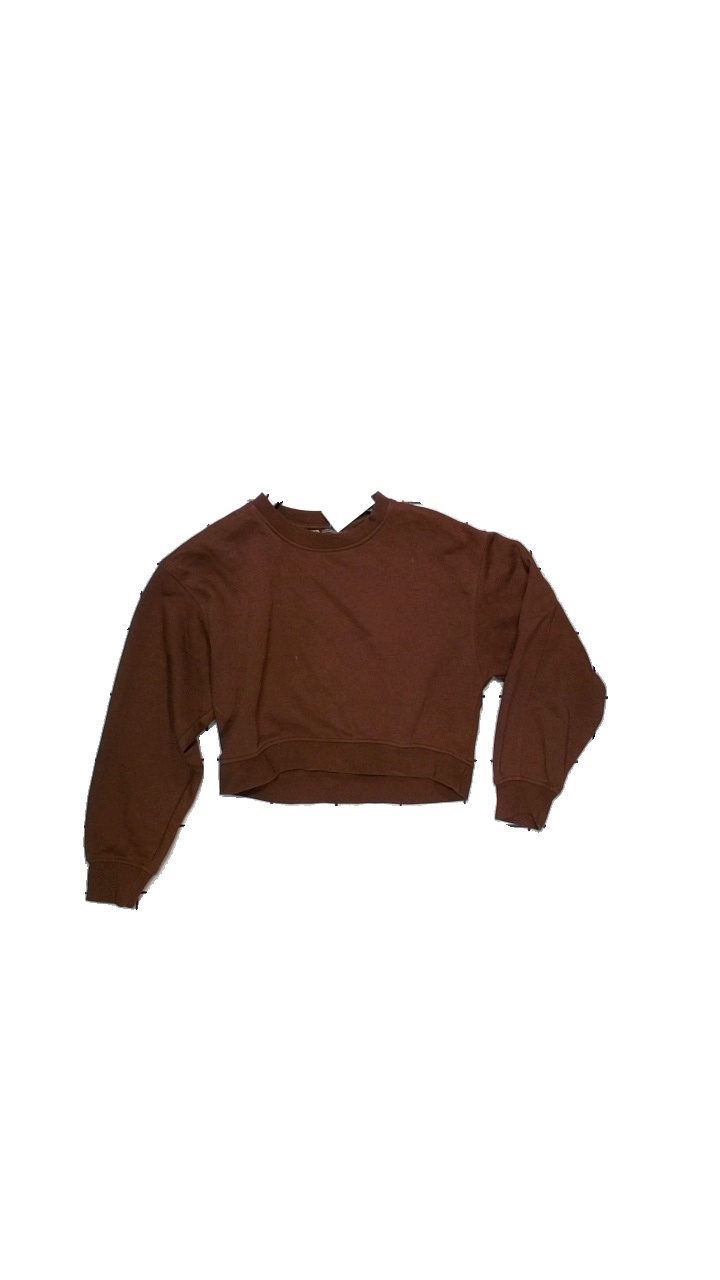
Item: Top (Ladies)
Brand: Zara
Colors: Brown
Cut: Regular
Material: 50%Cotton,50%Polyester
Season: All
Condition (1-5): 3
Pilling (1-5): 4
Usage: Reuse
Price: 50-100